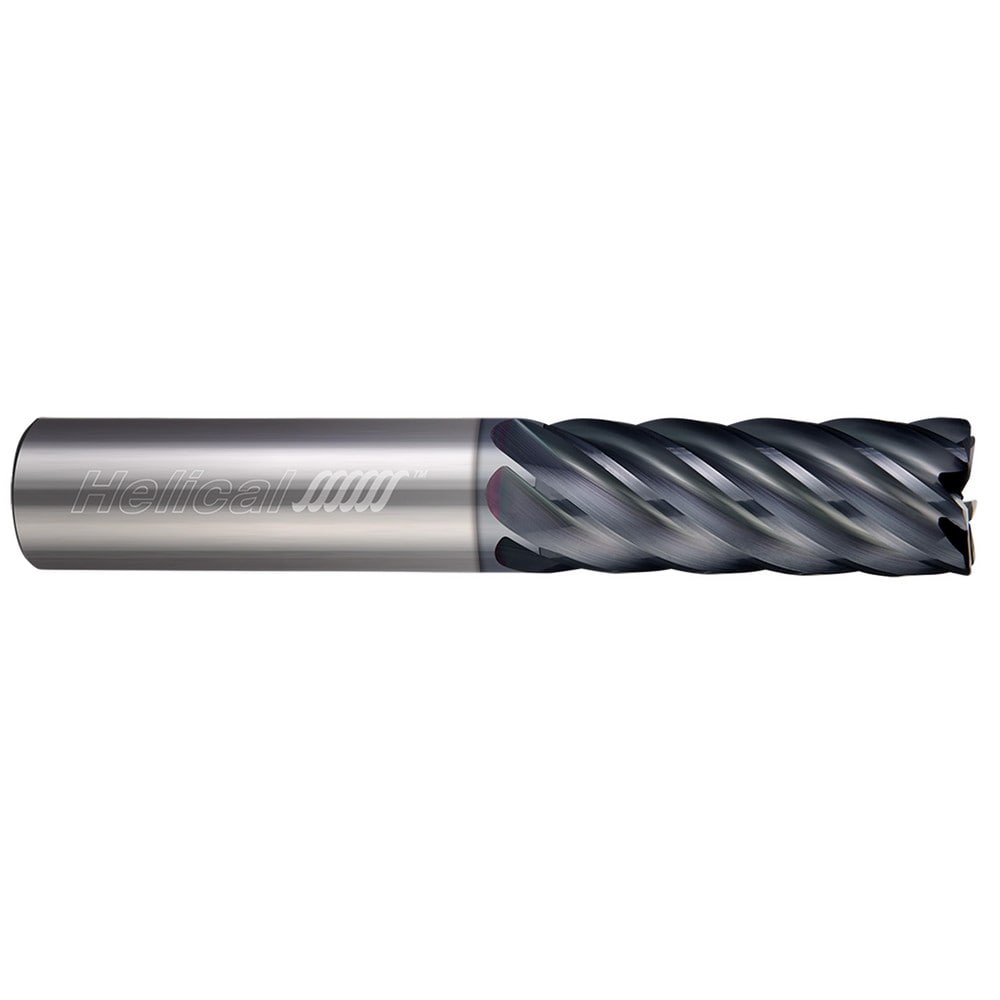
Brand: Helical Solutions / Part #: 87115
Item #: 83532002 Brand: Helical Solutions Model #: 87115 Product Specifications Mill Diameter (Inch) 3/8 Corner Radius (Decimal Inch) 0.0300 Coating/Finish Aplus End Mill Material Solid Carbide Number Of Flutes 7 Single Or Double End Single Overall Length (Inch) 2-1/2 Length of Cut (Inch) 1 Cutting Direction Right Hand Mill Diameter (Decimal Inch) 0.3750 Flute Direction Right Hand Overall Length (Decimal Inch) 2.5000 Chipbreaker No End Type Corner Radius Length Of Cut (Decimal Inch - 4 Decimals) 1.0000 Extended Reach No Shank Type Round Centercutting No Variable Index Yes Variable Helix No Shank Diameter (Decimal Inch) 0.3750 Shank Diameter (Inch) 3/8 Series End Mills for Steels - 7 Flute - Corner Radius - Variable Pitch
Brand: Helical Solutions
Category: Office Supplies > Office Equipment